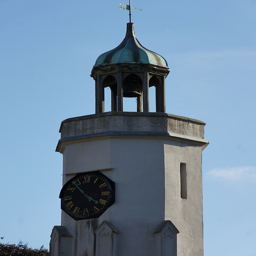
The clock tower stands tall and reads almost five-o-clock.
A large tower with a massive clock on it's face.
A bell tower with a clock and an attractive copula top.
A tall spiring bell tower with a clock.
A clock is located on a tower with pillars